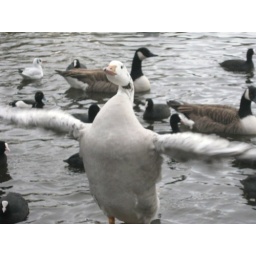
When you need to stetch you find a rock in the lake and go for it !!